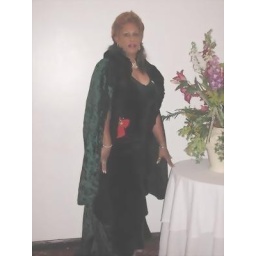
my xmas look very demure inclusing the pointsetta flower below my dress